Murrayville, Langley

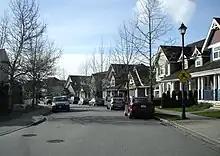
Murray's Crescent in Murrayville

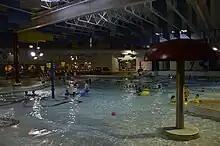
The wave pool at W.C. Blair Recreation Centre

Murrayville is the location of the Township of Langley Operations Centre, Royal Canadian Mounted Police offices, and the Langley school board office.